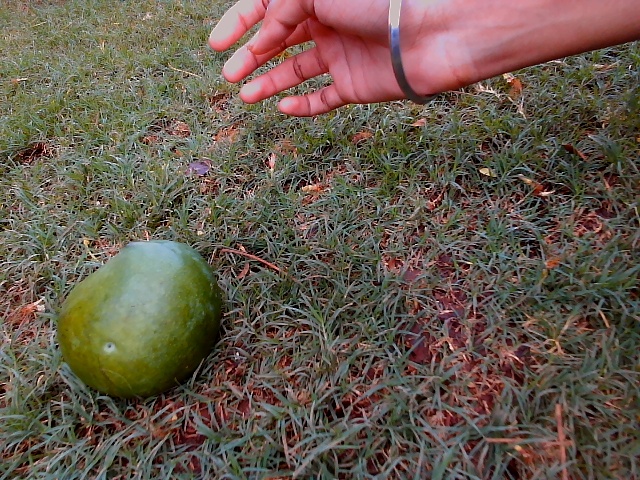
Label: Raw_Mango